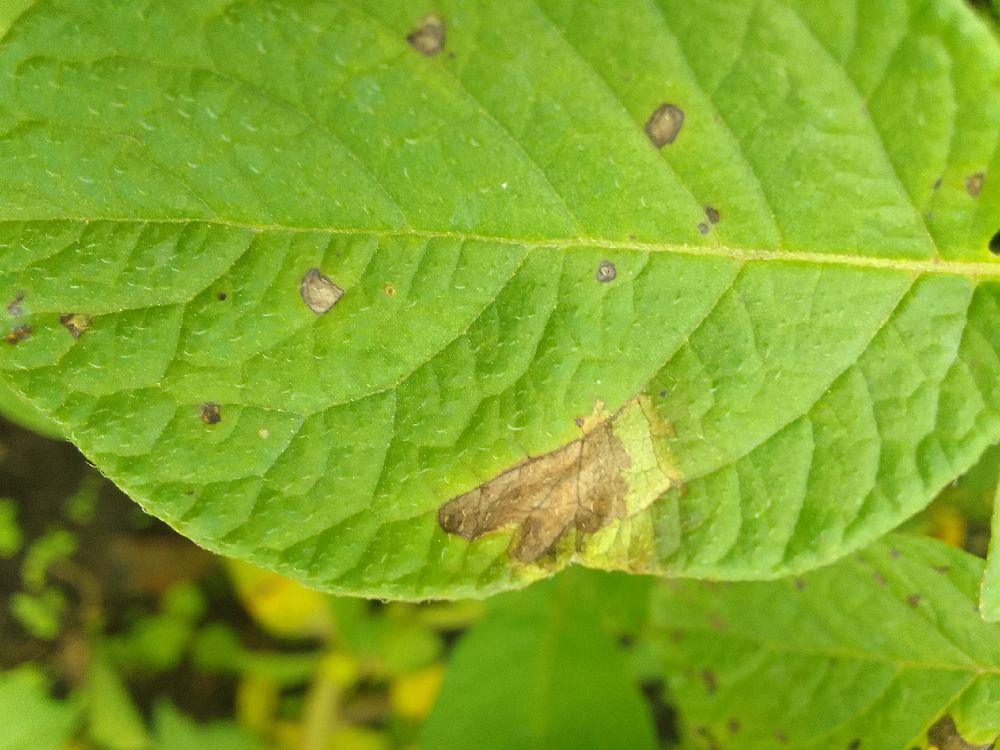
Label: Late blight